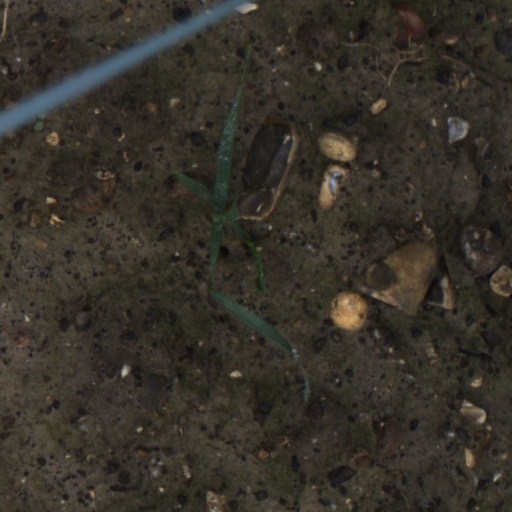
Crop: wheat